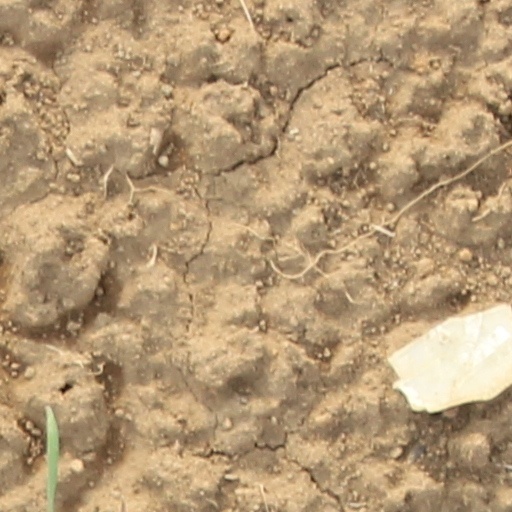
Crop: wheat